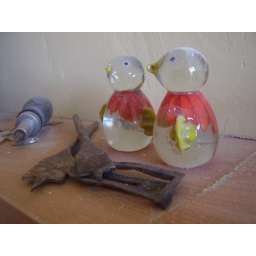
wee glass ducks found in a house in skye